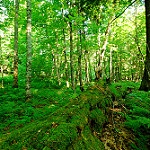
Label: forest